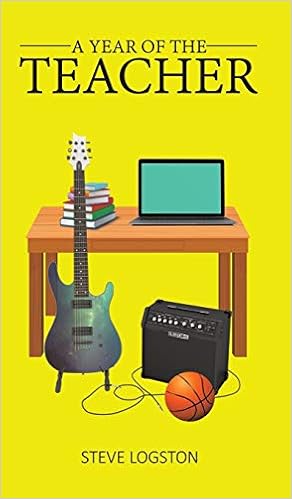
A Year of the Teacher
Category: Books
About the Author Steve Logston grew up in Chester, West Virginia. He attended Oak Glen High School, Shepherd University, and the University of Dayton, where he earned a Master's degree in Education. He retired after 35 years of teaching in Wellsville, Ohio. A Year of the Teacher is his first fictional novel. He enjoyed writing this novel and creating the characters. His knowledge of teaching, music, and coaching aided immensely in developing the story. Steve previously had published a book, Even Her Tears Were Yellow, which detailed the story of his step-daughter, who passed away during a liver transplant in 2013. He and his wife, Joni, live in Highlandtown, Ohio.
Features: This fictional story covers the life of the main character, Tony Stephens, for one year. He has graduated from college with a degree in education. He's also a gifted musician and a decent athlete. He is looking forward to getting a teaching job and improving his relationship with his girlfriend, Melissa. However, his plans are dealt a blow when he can't find a job in education and has to move back home with his parents to take a job in a factory. The summer doesn't go well. There are no responses to applications he has for teaching jobs, and his relationship with Melissa comes to an end. Just when he figures he'll have to work in the factory all his life, he lands a teaching job. Tony has an exceptional year as a teacher and joins a long-time musical associate in a band with huge potential. He also takes a coaching job at the school and re-establishes his relationship with Melissa. Just when everything seems to be going so well for Tony, it all starts crashing down.